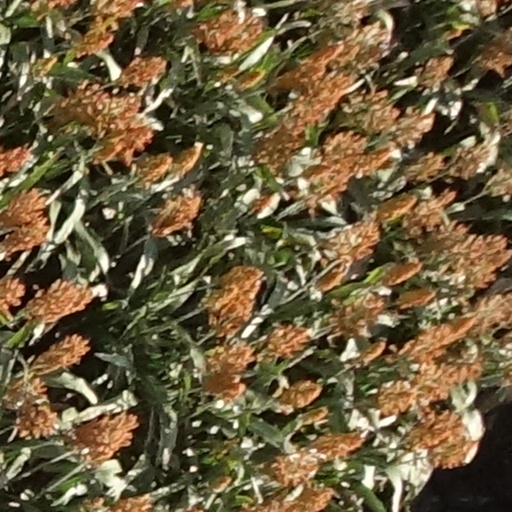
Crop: sorghum